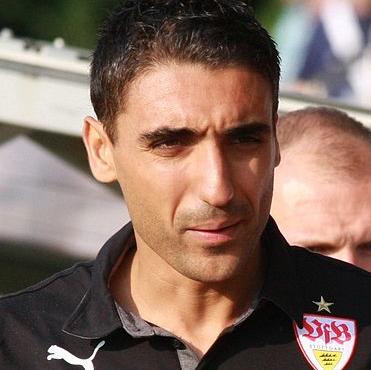
Age: 27